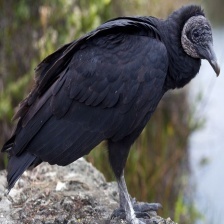
Species: BLACK VULTURE
Scientific name: CORAGYPS ATRATUS
ImageNet parent category: vulture